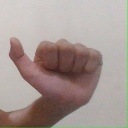
अक्षर: त